Crisis on Infinite Earths (Arrowverse)

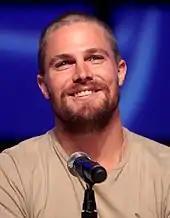
A photograph of Stephen Amell speaking at a convention behind a microphone

Schedeen rated the final two installments a 9 out of 10: "The final two chapters of "Crisis on Infinite Earths" cement this crossover as the most entertaining and most ambitious Arrowverse adventure yet". Concerned that the crossover would buckle under its own weight in part three, Schedeen was glad in the "Arrow" episode that its "consolidating [of] the cast down to a handful of heroes and a few cosmic entities really help[ed] refocus and remind viewers of what's at stake". Although he enjoyed seeing the human side of the Monitor, he could not say the same for the Anti-Monitor, who was just "a faceless threat and an obligatory, all-powerful punching bag in these final two episodes". Schedeen called Oliver's sacrifice "a fitting end" to the character, justifying the decision to resurrect him after his sacrifice in the first part. It did "even more to bring the character full circle and complete his arc. Ollie's story has always been about the sacrifices he makes for the greater good and what better way to end that story than by having the Arrowverse's first hero give his life so that its best heroes can continue the fight?" About the "Legends" episode, he wrote that the "finale manages to deftly balance the whimsical, self-aware tone of "Legends" with the gravitas needed as our heroes confront the Anti-Monitor one last time". Schedeen wrote that part five "manages to juggle its many moving parts elegantly", and he enjoyed the ending scene and the creation of the Arrowverse's version of the Justice League.